Wingham Memorial Town Hall

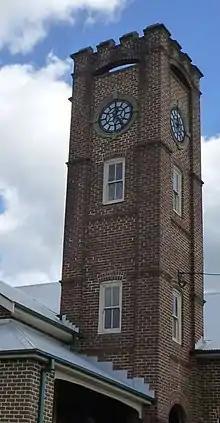
Detail of the clock tower

Wingham is an historic town located on the Manning River in the Mid North Coast region of NSW within the local government area of Greater Taree, 335 kilometres north of Sydney. Its population was 5313 in the 2011 census.